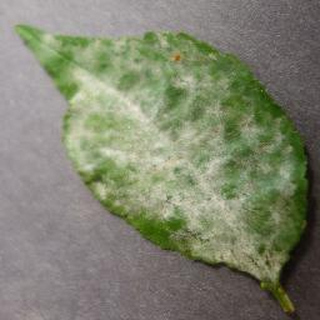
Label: cherry_powdery_mildew